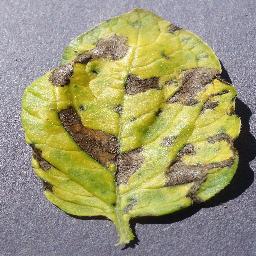
Label: Potato___Early_blight